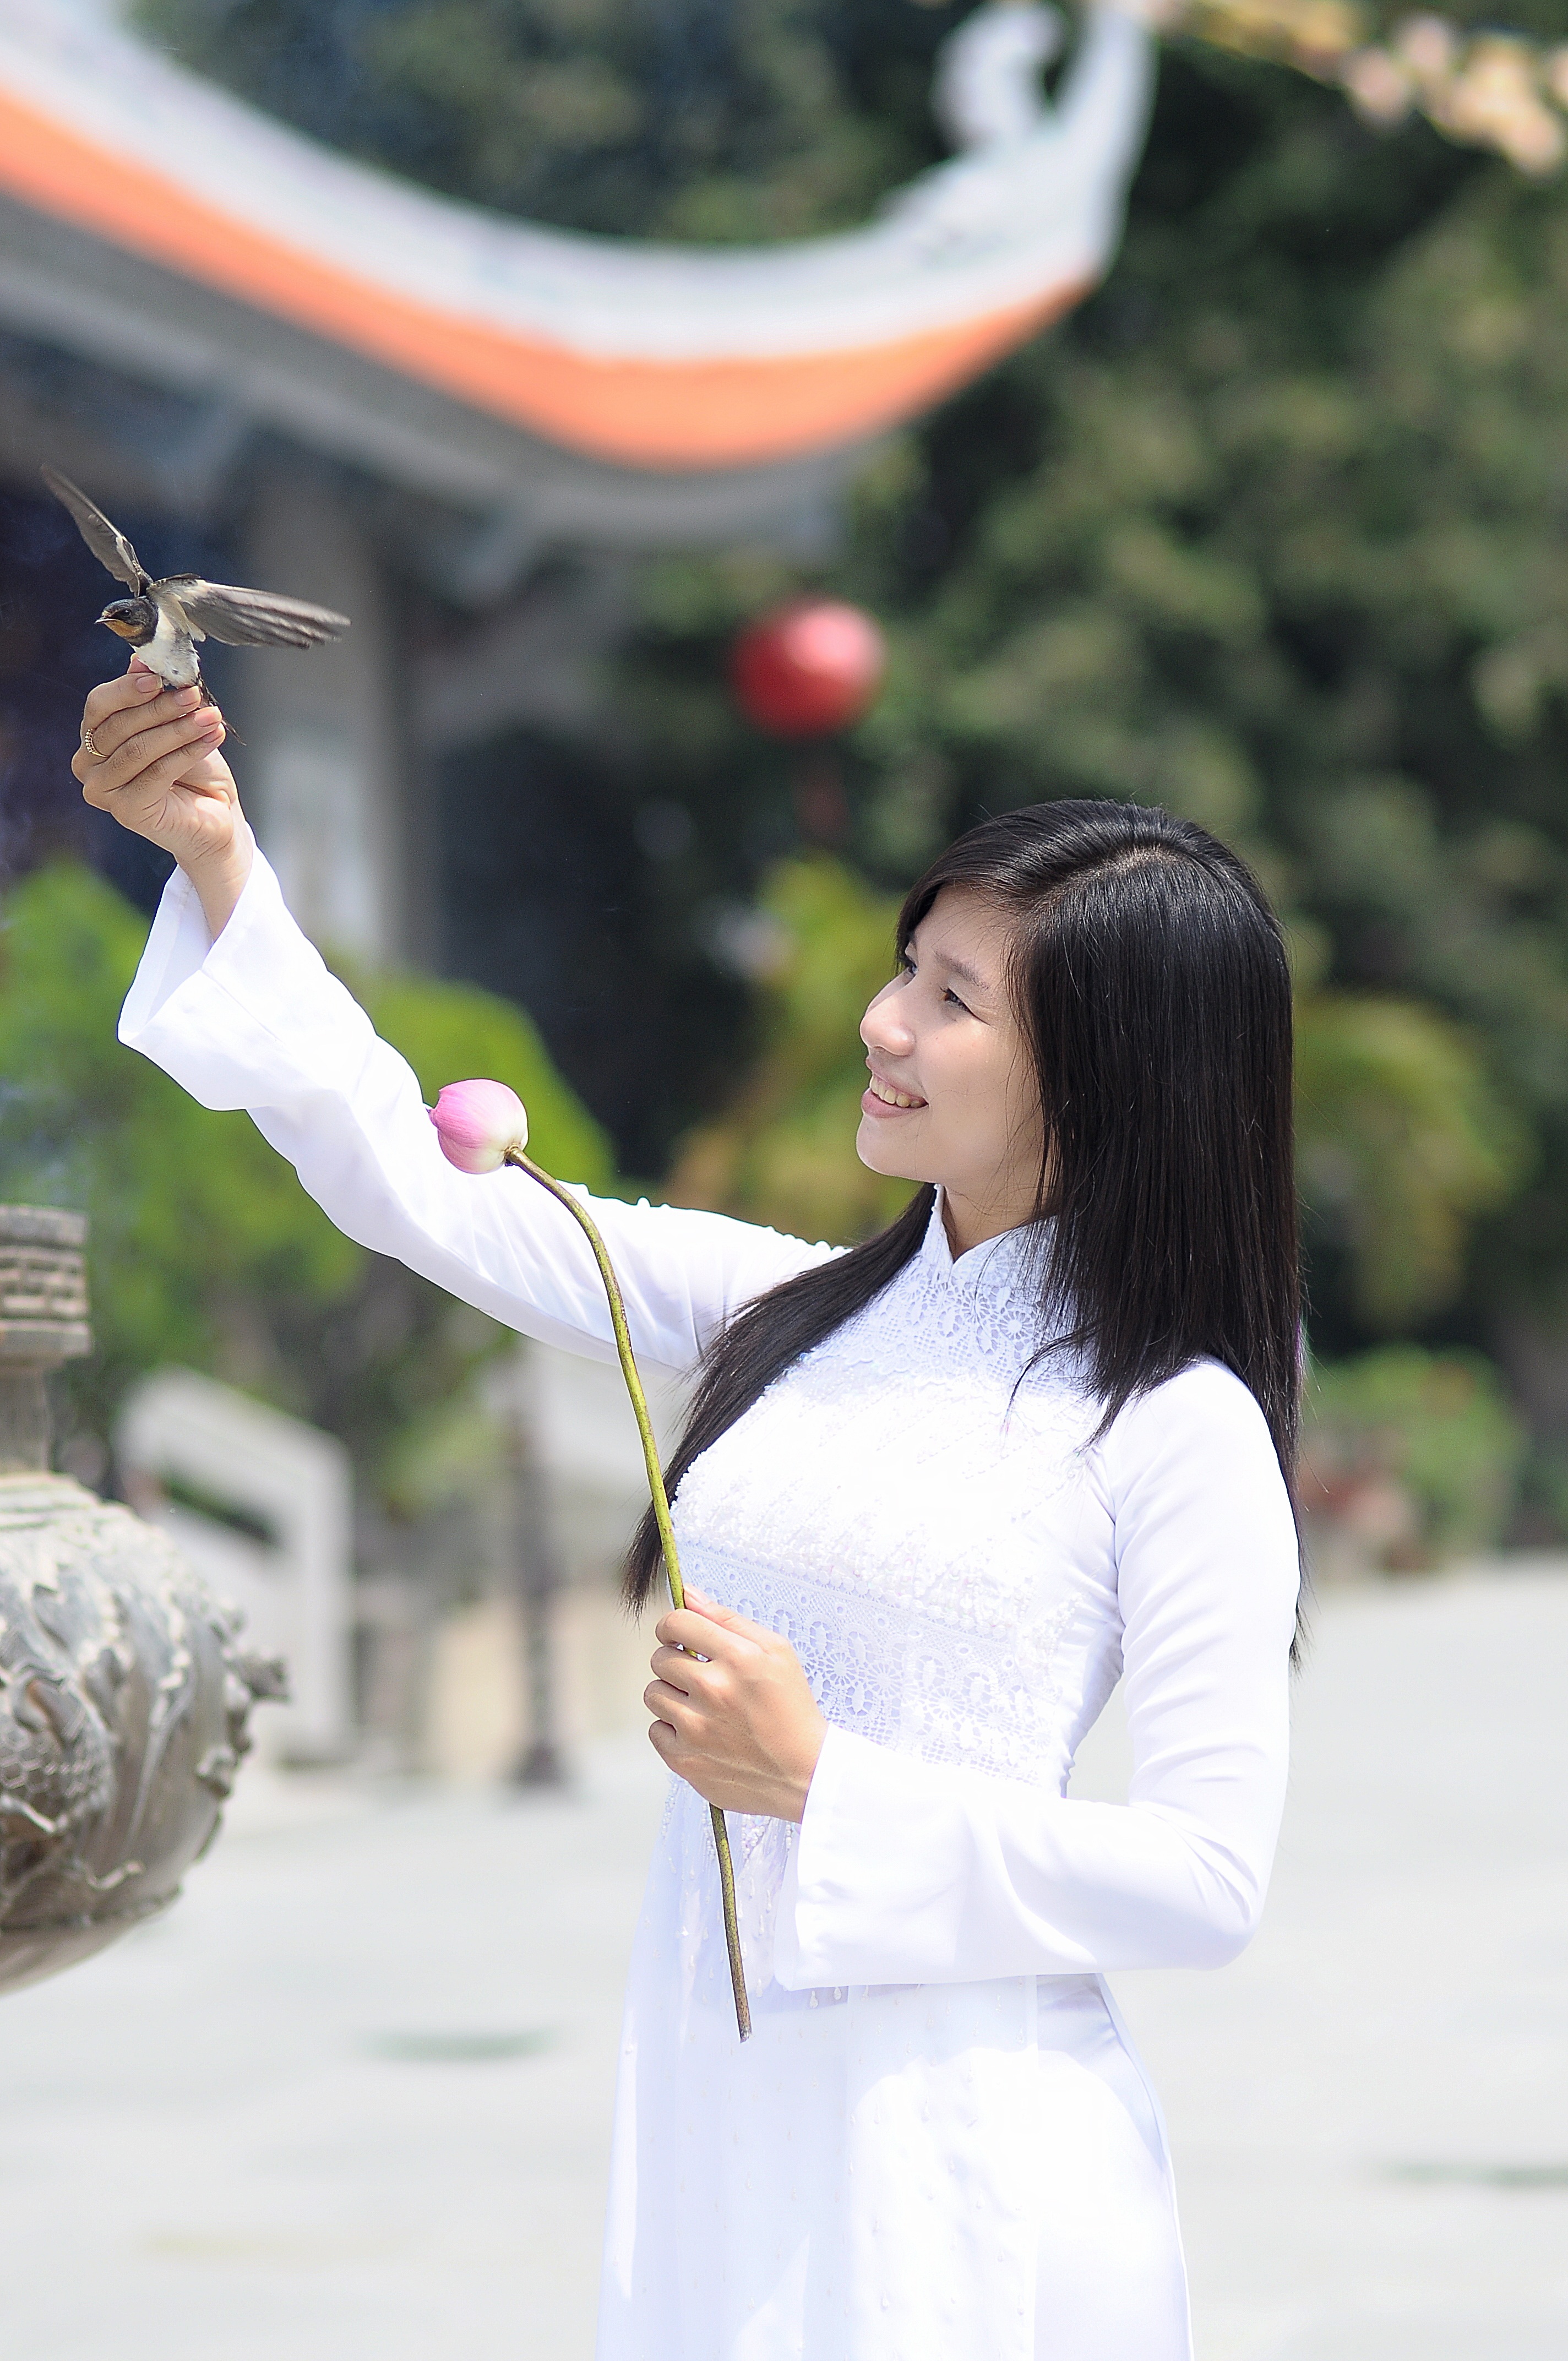
outdoor, person, bird, people, girl, woman, hair, white, flower, cute, summer, female, asian, portrait, model, young, spring, chinese, park, student, fashion, black, lady, lifestyle, healthy, bride, temptation, smiling, smile, caucasian, lingerie, posing, long, face, eyes, dress, happy, women, hot, skin, pose, beauty, passion, sexy, style, elegant, pretty, body, slim, seductive, attractive, elegance, gorgeous, adult, glamour, stylish, sensual, sensuality, asian people, desire, asian girl, sexual, seduction, white clothing, in hand